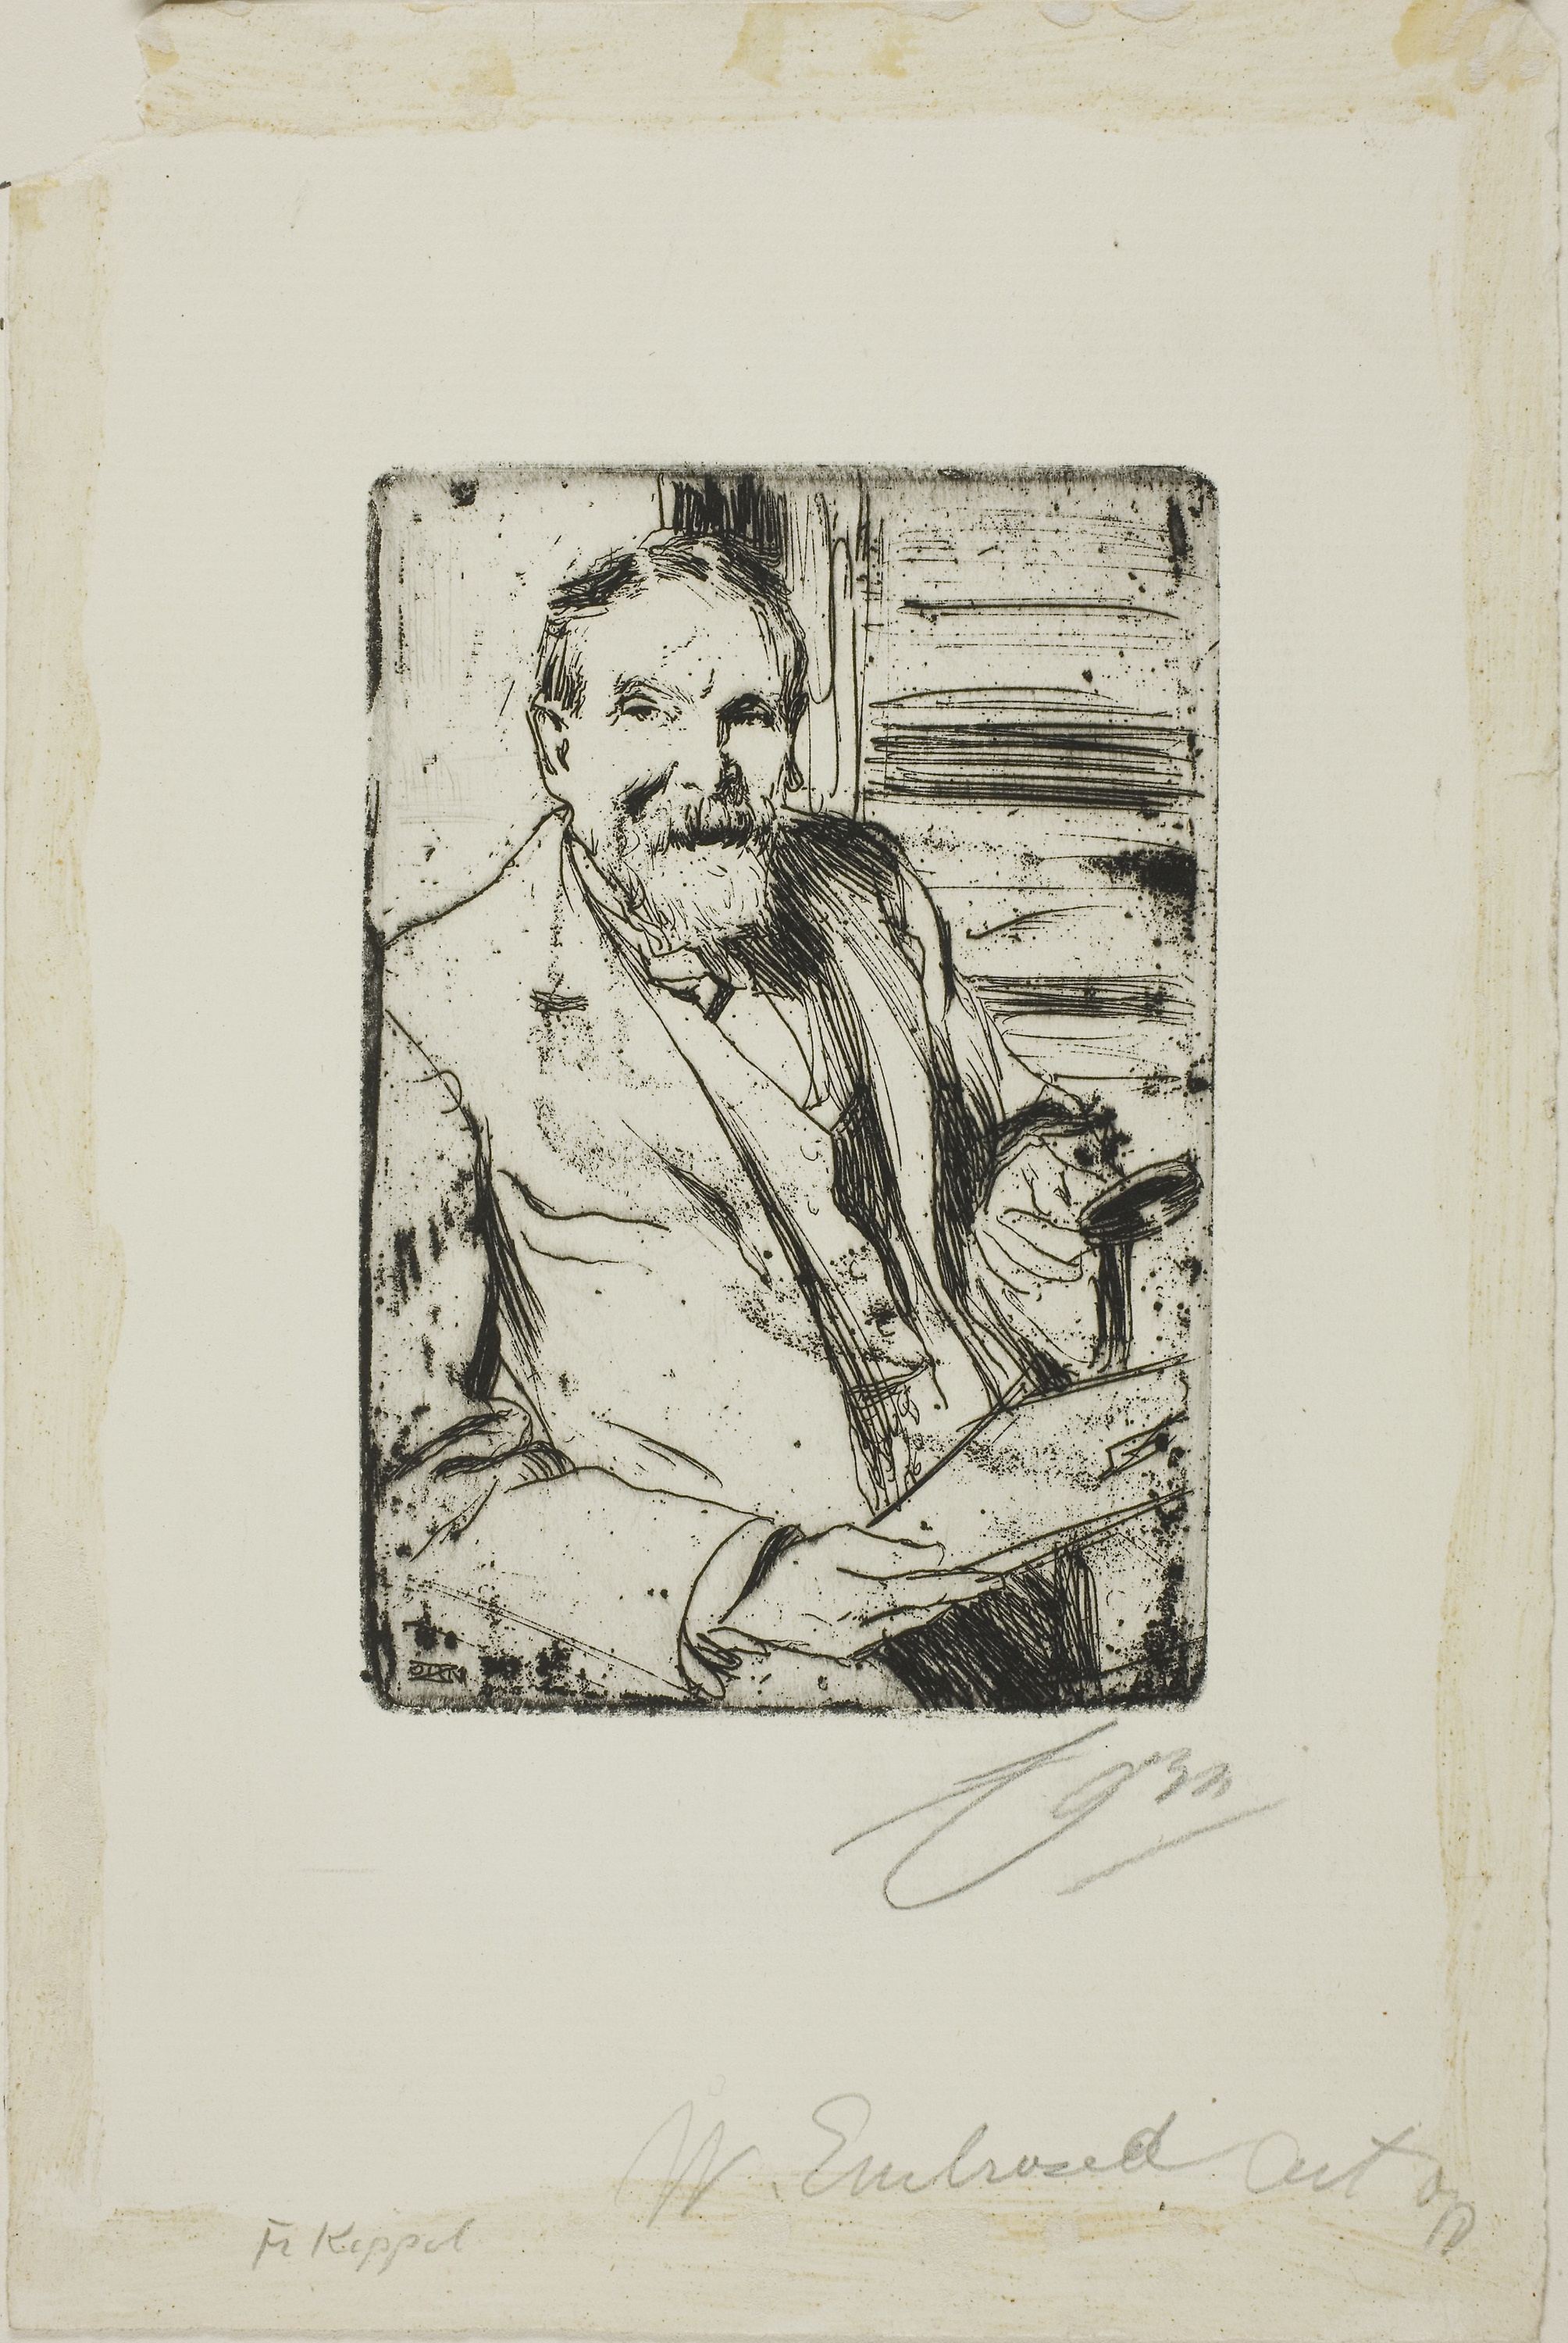
art, text, drawing, portrait, artwork, illustration, modern art, sketch, paper, printmaking, history, font, self portrait, visual arts